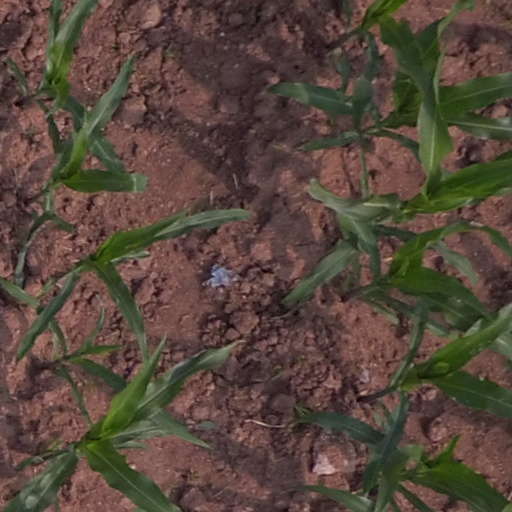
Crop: maize; corn